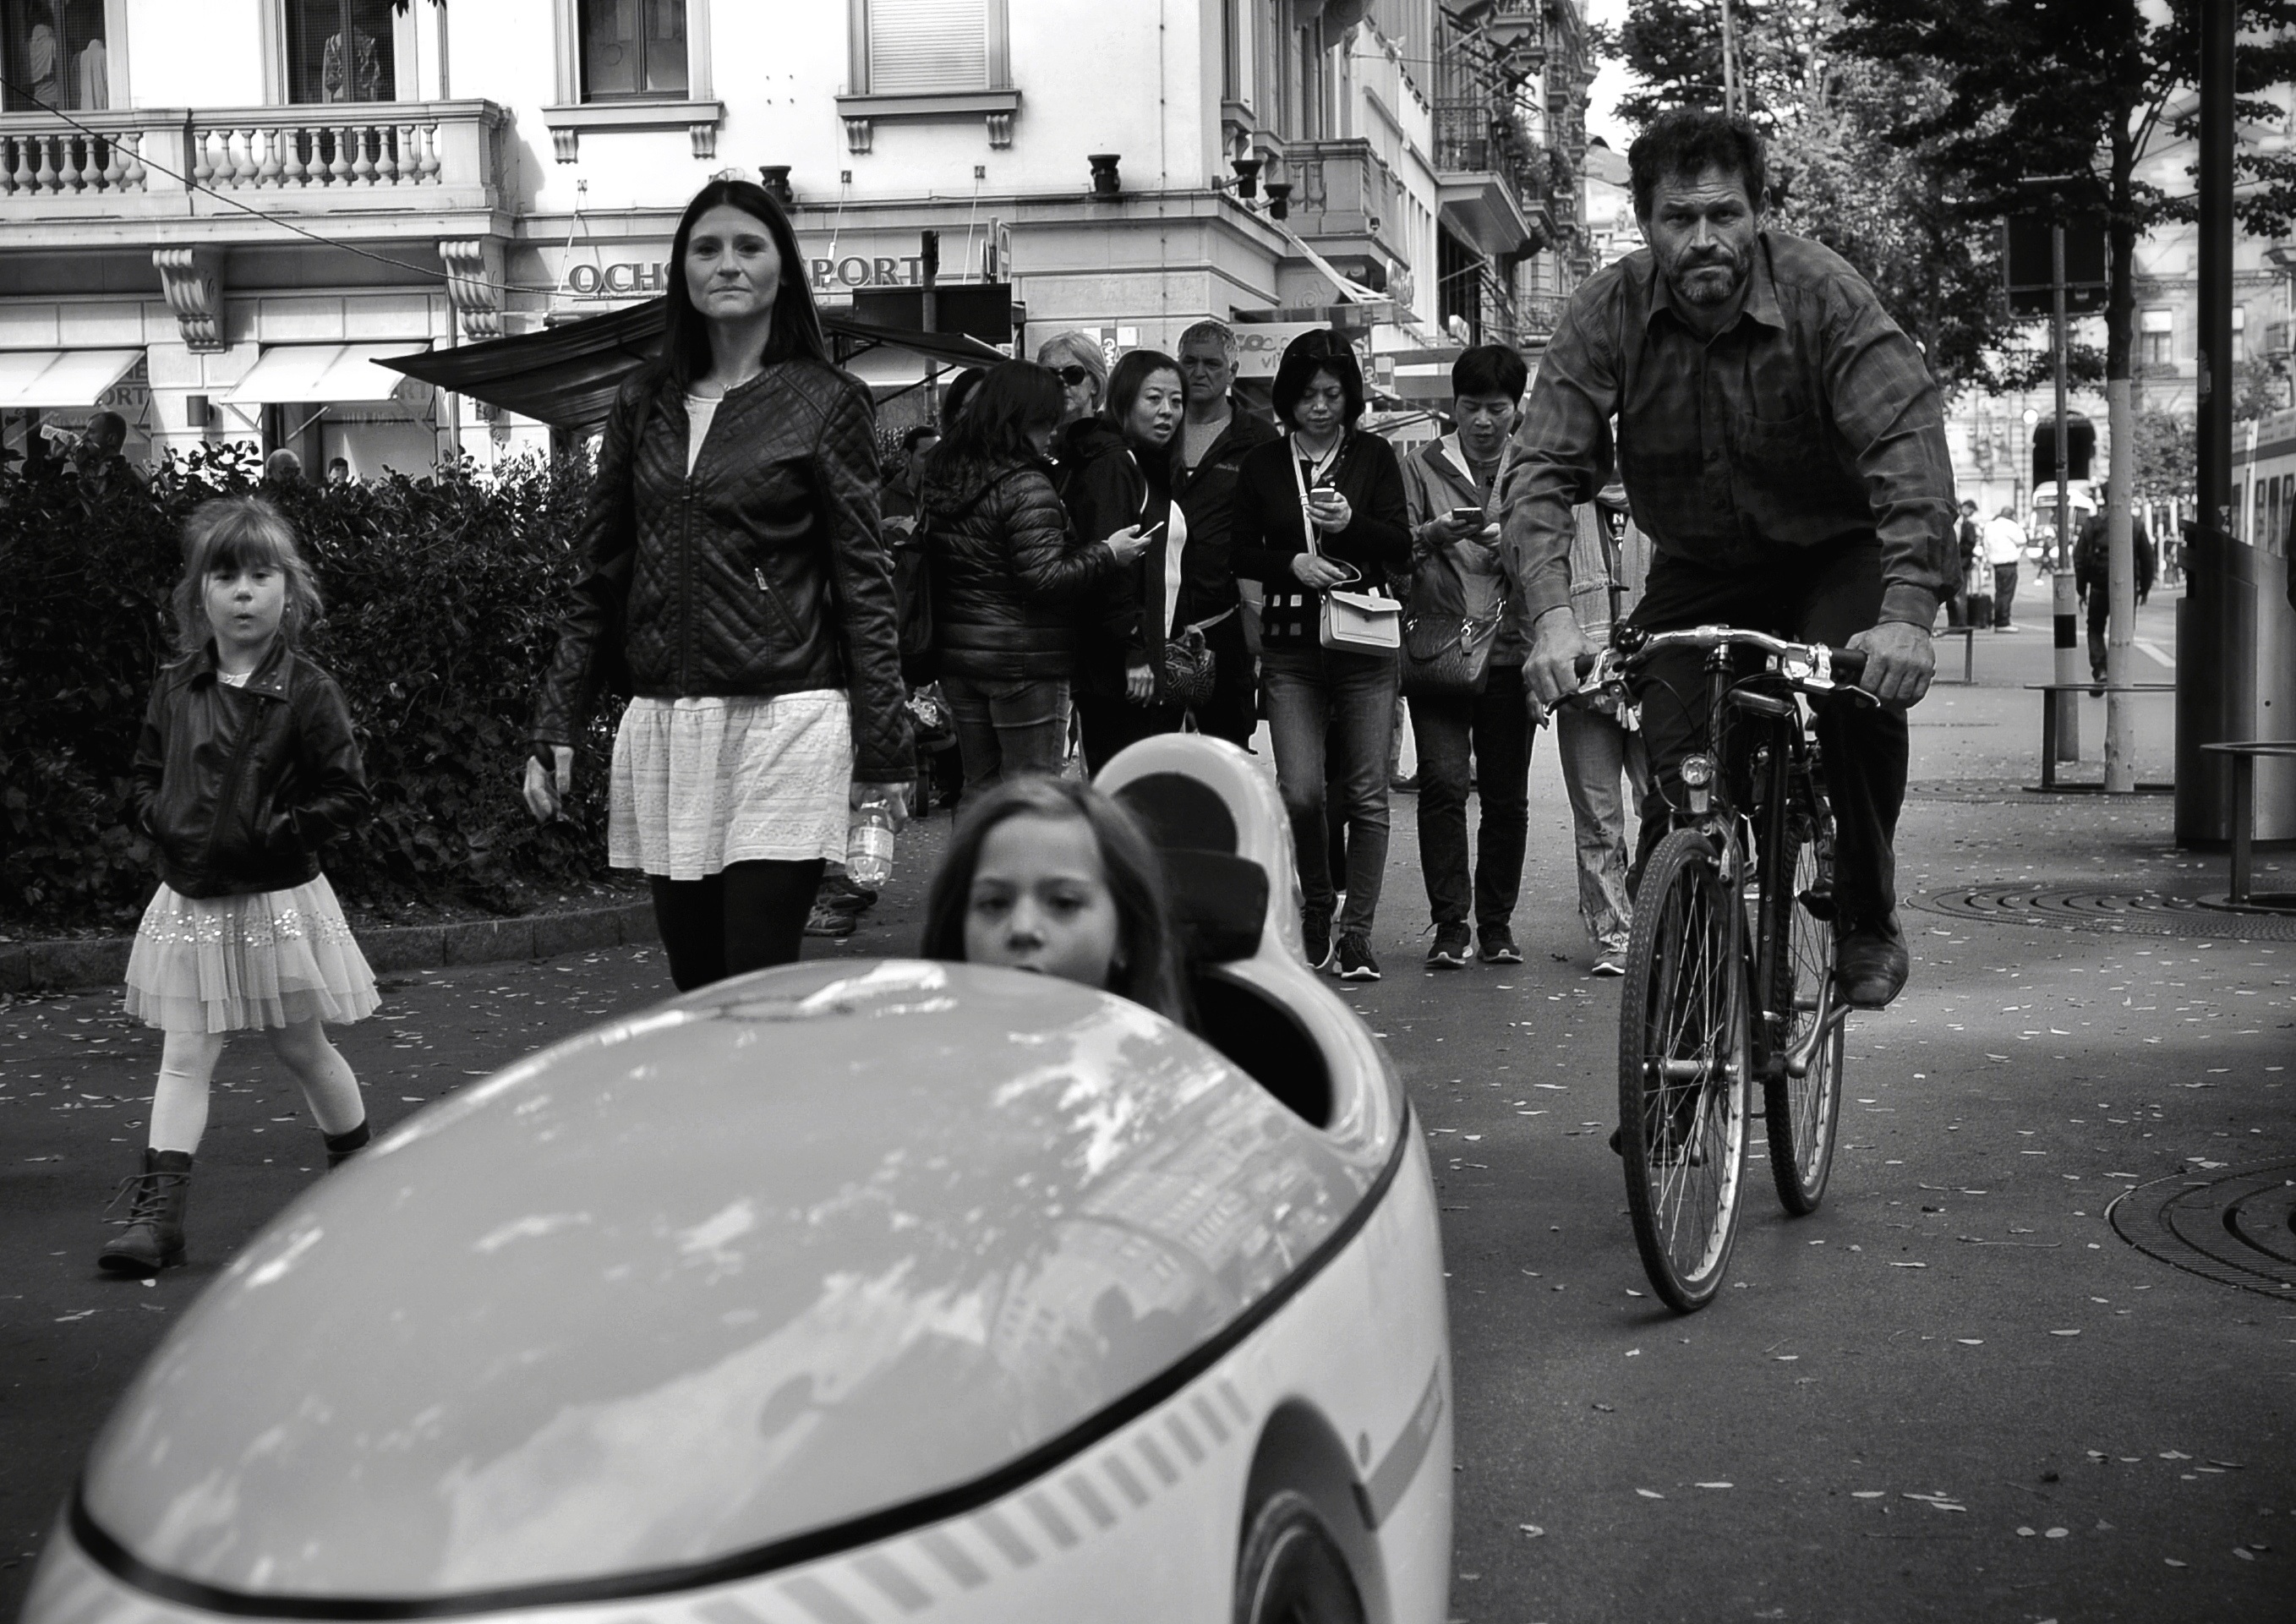
black and white, people, road, street, city, urban, crowd, vehicle, nikon, monochrome, streetphotography, flickr, bw, 2016, candid, infrastructure, streetart, ch, schweiz, switzerland, zurich, blancoynegro, snapseed, schwarzundweiss, streetscene, familie, personen, strassenfotografie, streetlife, passanten, streetpix, thomas8047, onthestreets, bahnhofstrasse, iamnikon, d300s, blackandwithe, stadtansichten, streetartstreetlife, strassencene, formula1, z rigrafien, sonntag, sonntagsspaziergang, monochrome photography